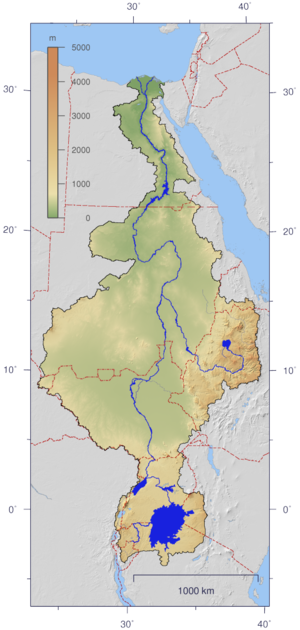
Uganda / Geografi
Nilens afvandingsområde.
Uganda er en indlandsstat i det østlige Centralafrika. Landet støder mod sydøst op til Victoriasøen, mod øst til Kenya og mod nord til Sydsudan. Mod vest er der grænse til Den Demokratiske Republik Congo samt Rwanda, og endelig ligger Tanzania mod syd.